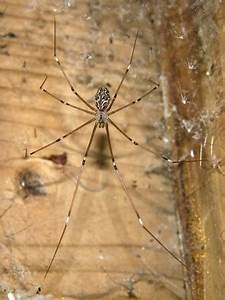
Label: ragno